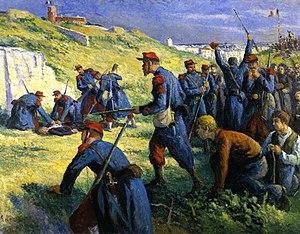
Louis Eugène Varlin, né le 5 octobre 1839 à Claye et mort le 28 mai 1871 à Paris, est un militant socialiste et libertaire, membre de la Commune de Paris et de la Première Internationale.
Maximilien Luce, né le 13 mars 1858 et mort le 6 février 1941 à Paris, est un peintre français. Militant libertaire, il produit de nombreuses illustrations engagées politiquement. Il est également graveur, portraitiste et affichiste.